Andernach Geyser

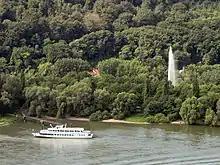
The geyser with the landing stage on the Namedy Peninsula and the ferry, "Namedy"

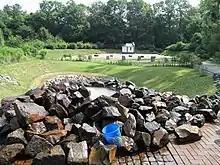
The terrain around Andernach Geyser with the borehole in the foreground

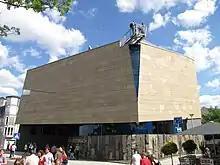
The Geyser experience centre in Andernach on its opening day

Andernach Geyser (previously "Namedyer Sprudel") is the highest cold-water geyser in the world, reaching heights of 30 to 60 metres. The geyser was first bored in 1903 on the Namedy Peninsula ("Namedyer Werth") in the Rhine near Andernach. In 2006 it was turned into a tourist attraction and one of the sights in the volcano park and part of the Geopark Vulkanland Eifel.